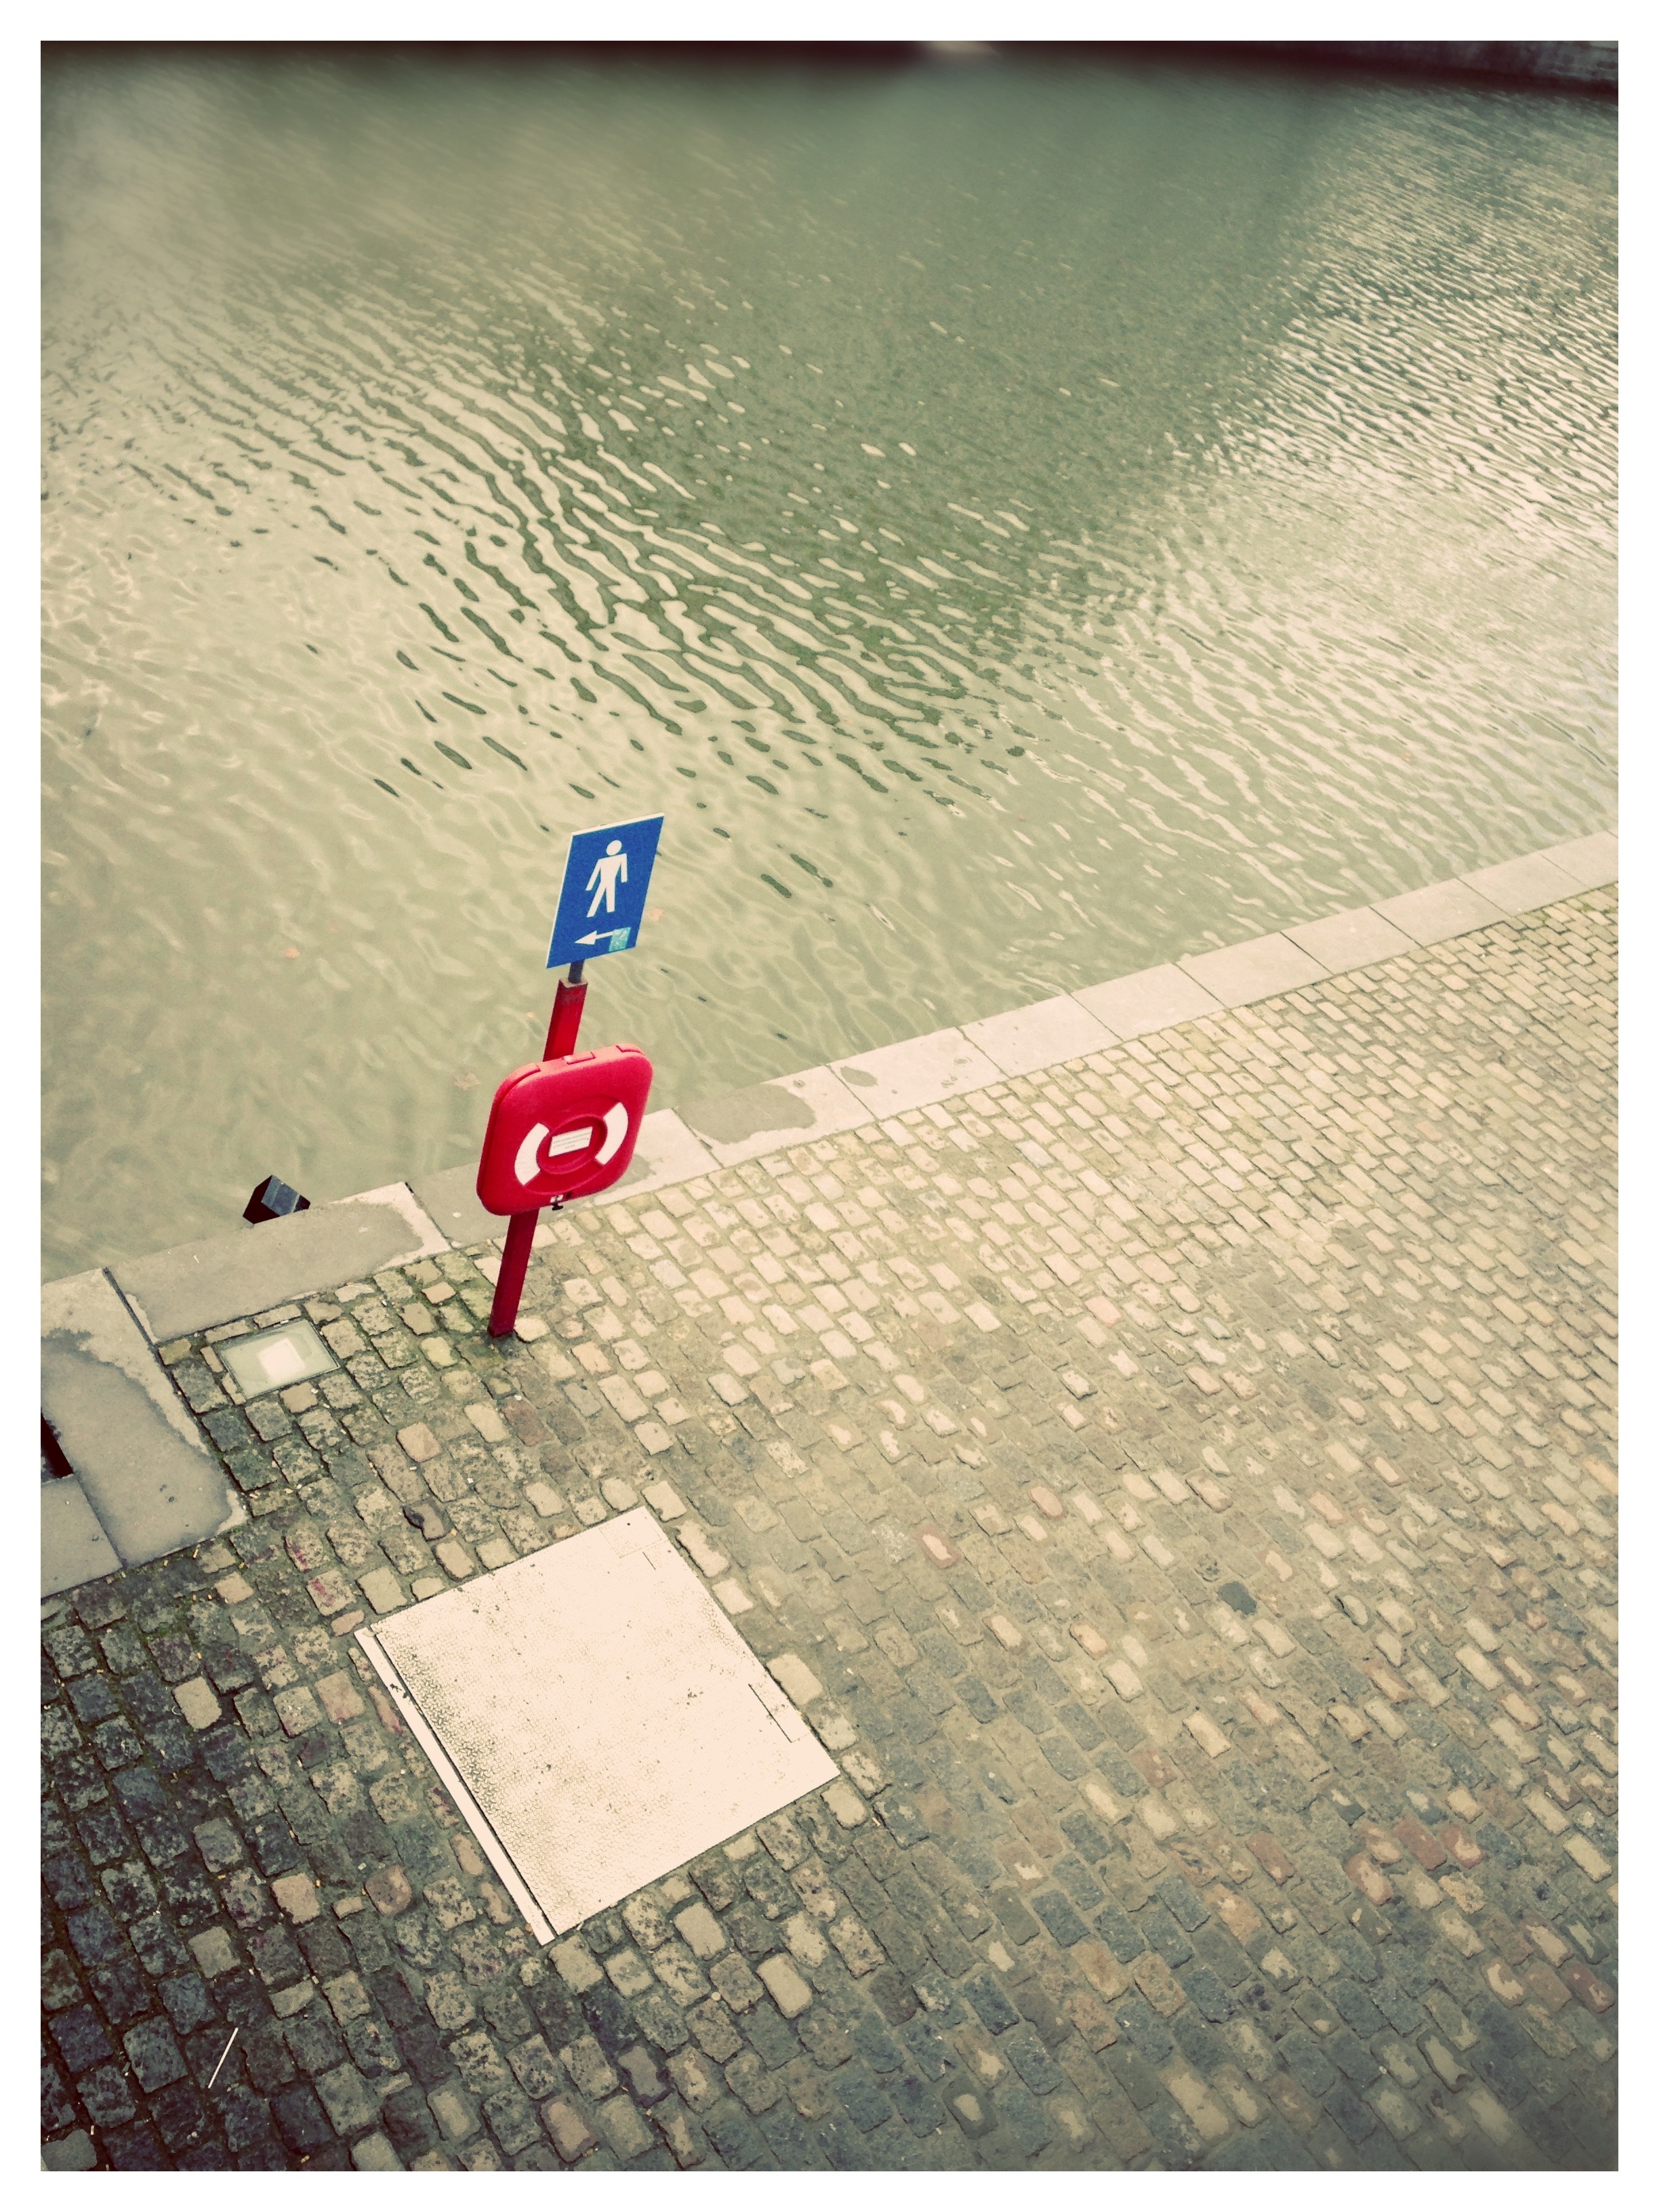
water, wall, river, color, belgium, brand, art, bank, illustration, text, photograph, poster, image, shape, modern art, lifebelt